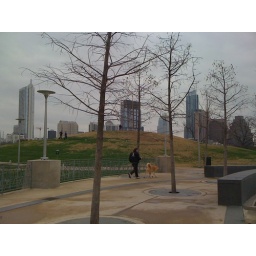
I love this little swirl hill and water park by Ladybird lake